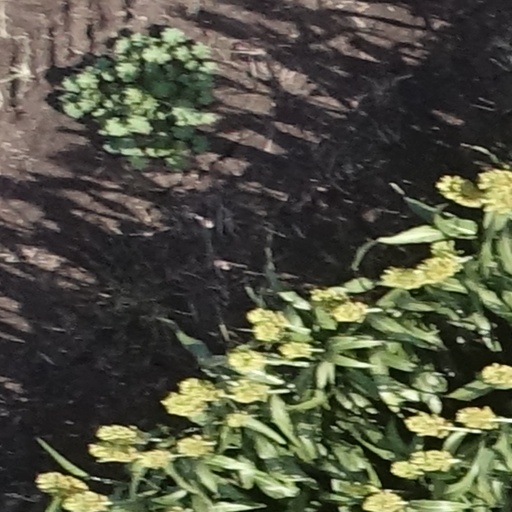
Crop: sorghum